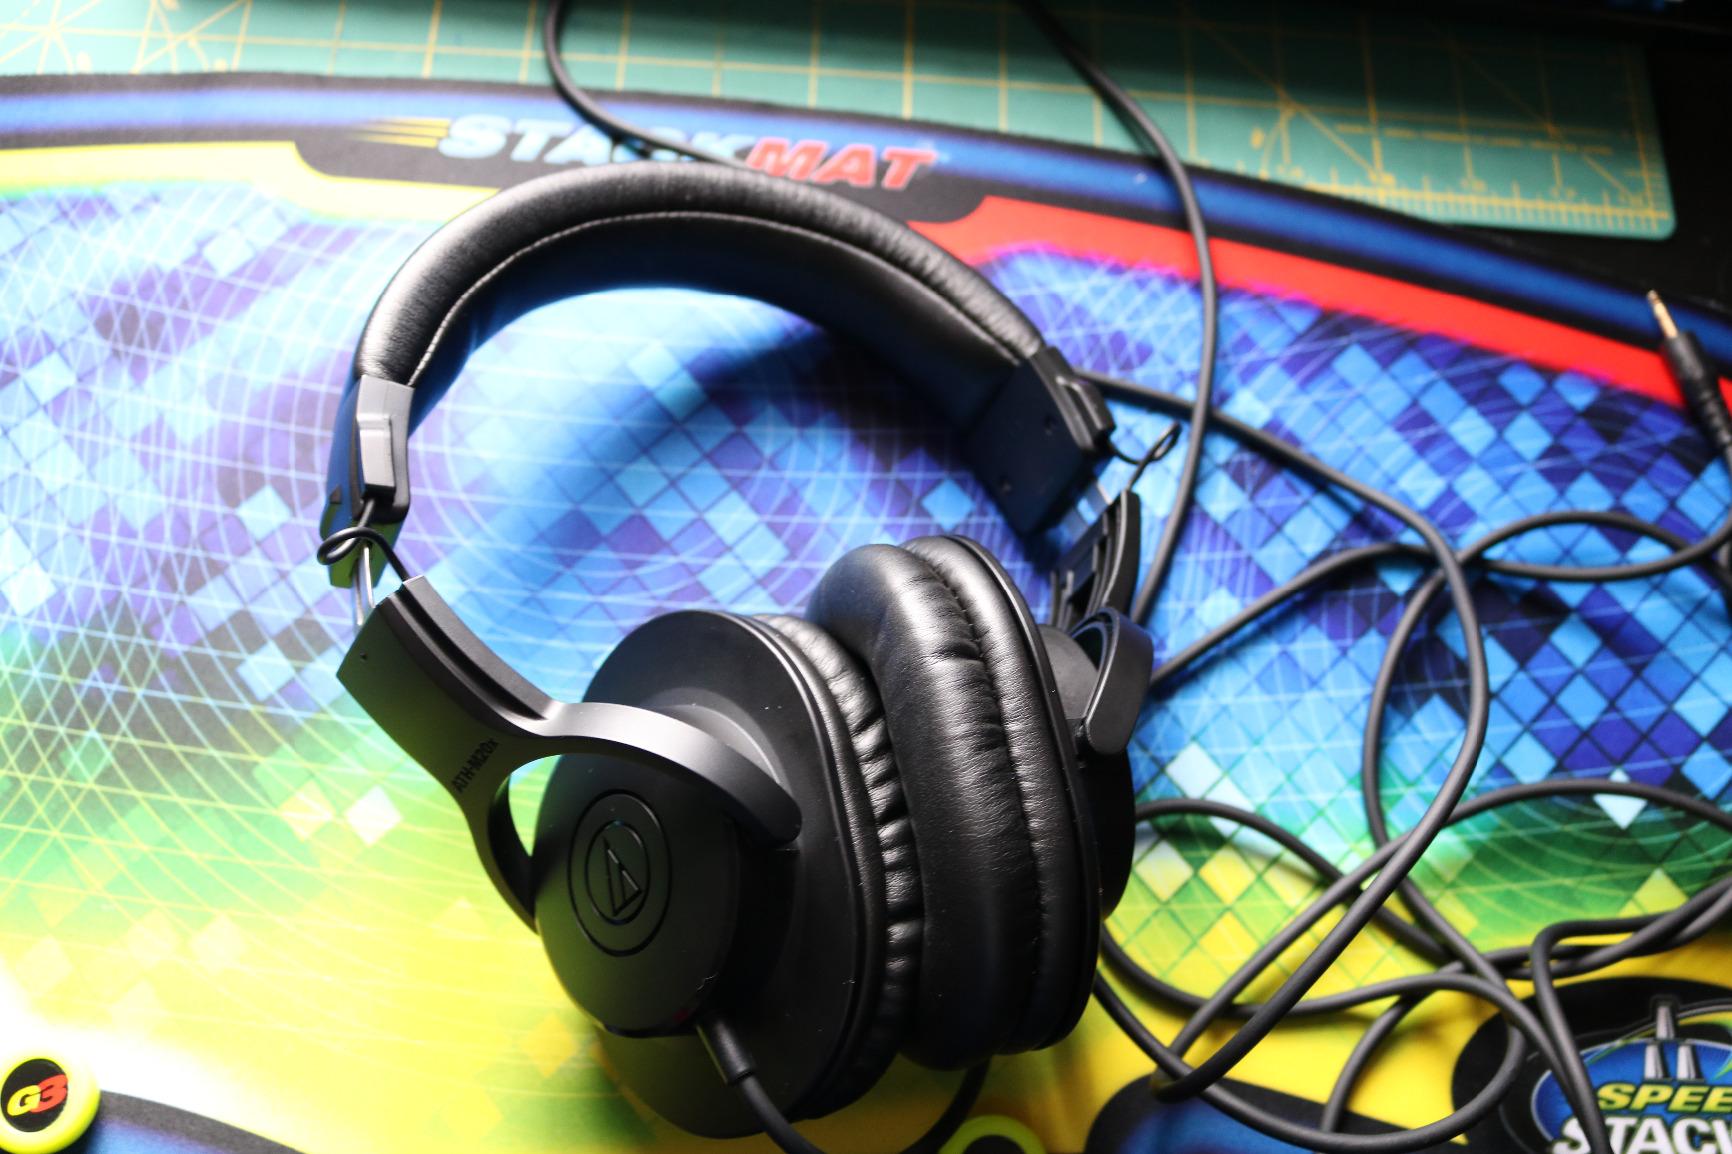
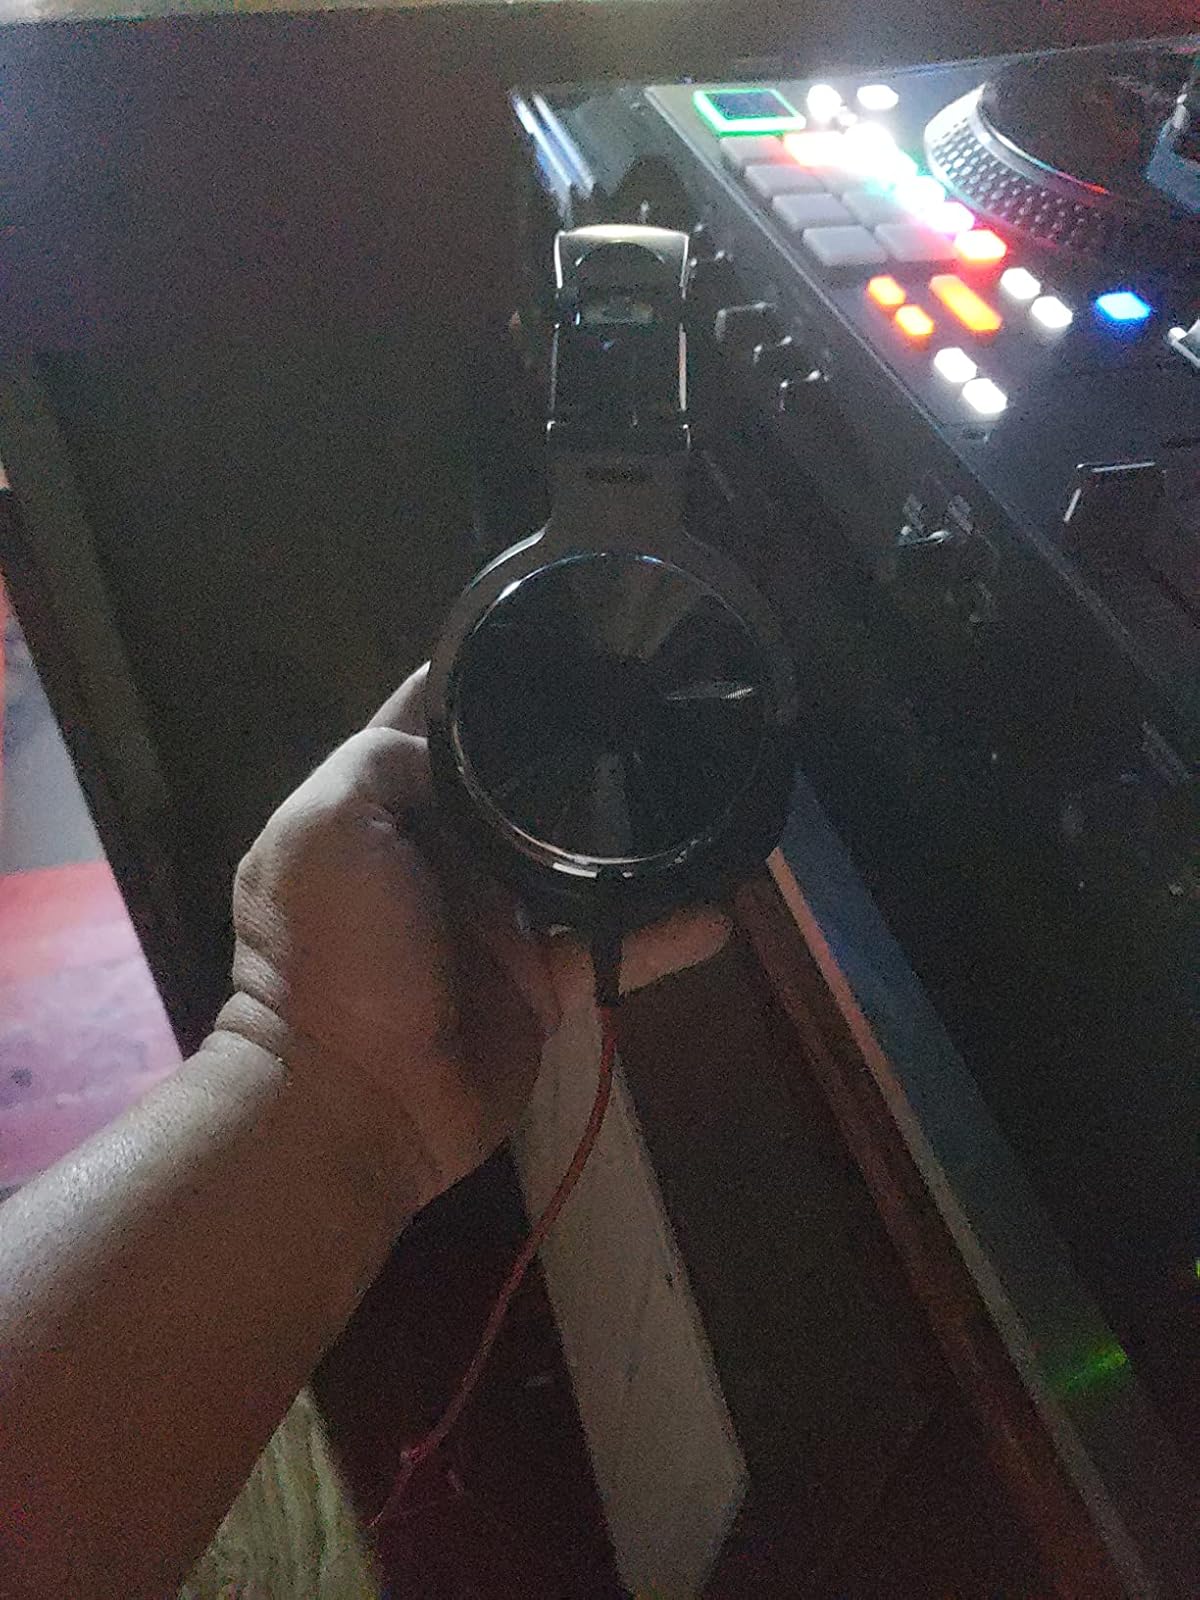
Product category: headphones
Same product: no